Rayner Noble

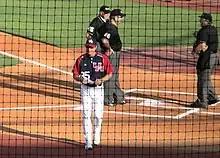
Noble at Cougar Field in 2008

James Rayner Noble (born August 7, 1961) is an American former baseball coach and player. He last served as head coach at the University of Houston. In his 16 years coaching Houston, he is the winningest coach in program history. Noble's career coaching record is 551–420 (.567).